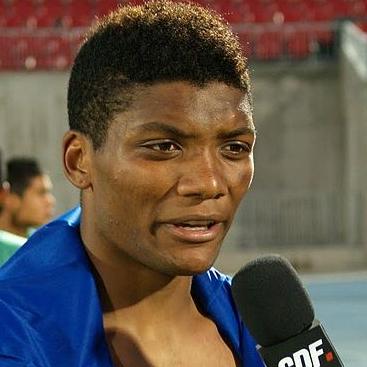
Age: 25